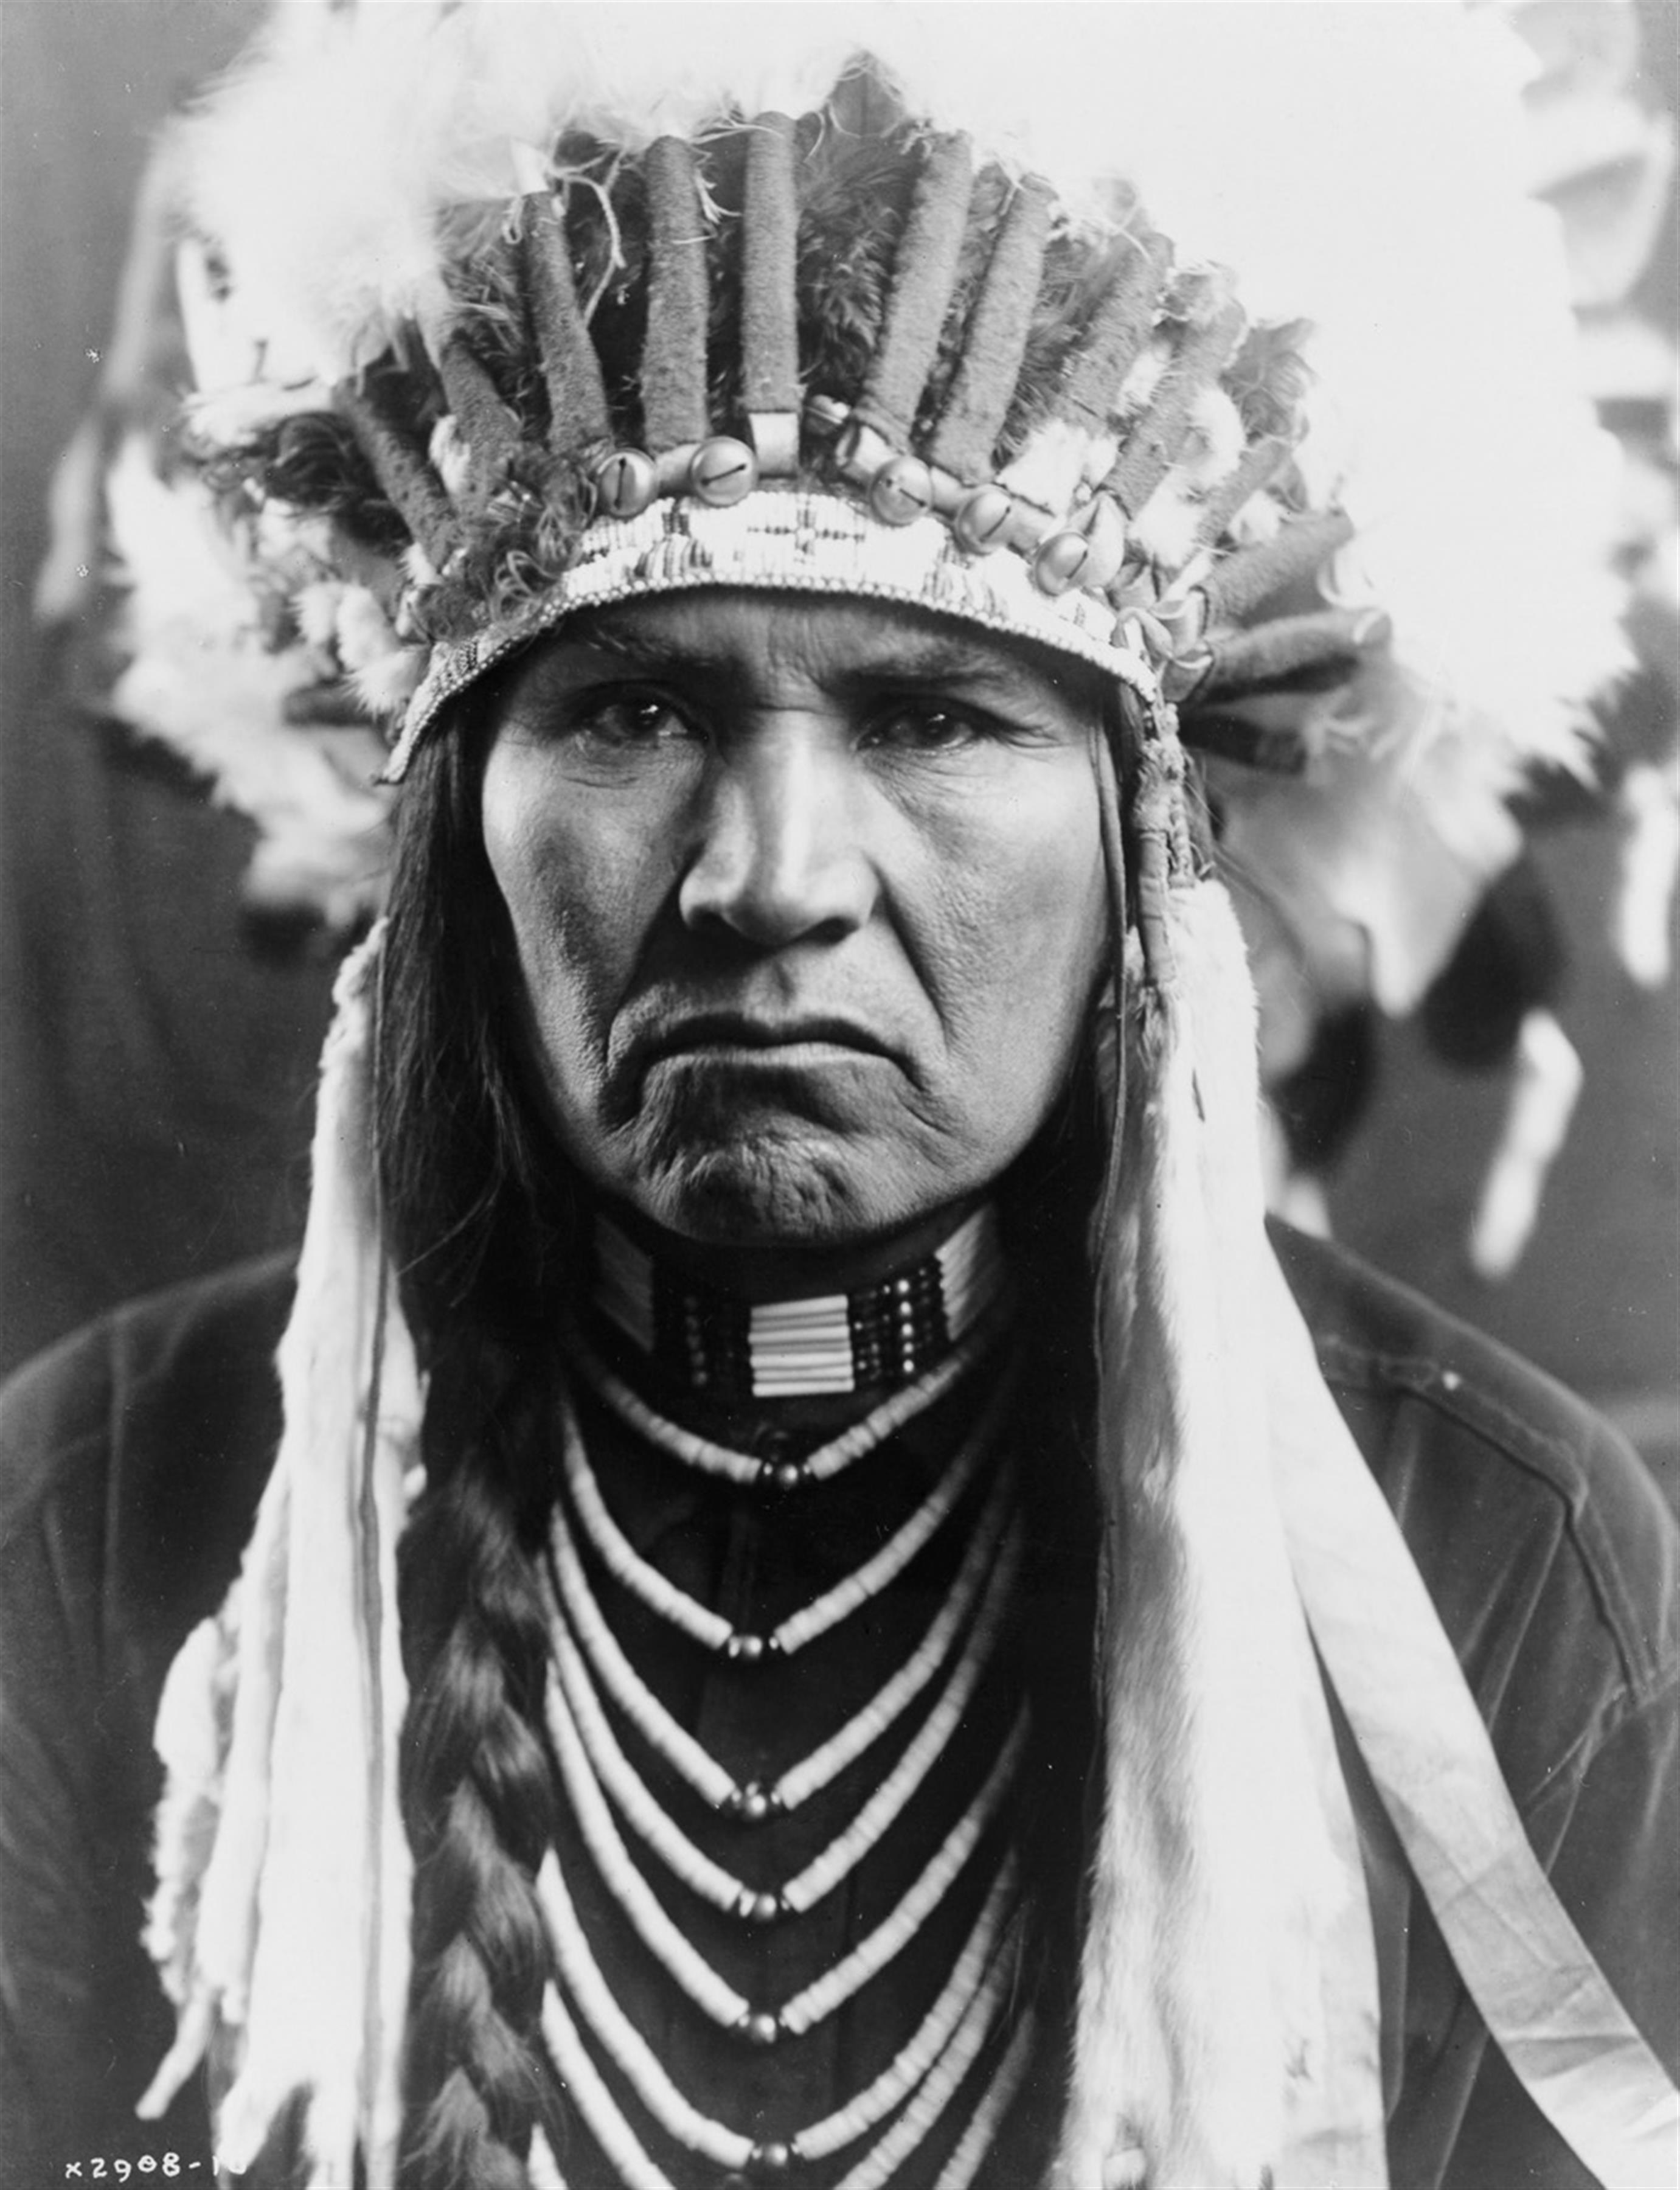
man, person, black and white, people, hair, vintage, antique, old, asian, monochrome, lifestyle, headgear, hairstyle, face paint, american, study, head, culture, beautiful, school, heritage, historical, tradition, indian, traditional, cultural, chief, teach, monochrome photography, sioux, indo americans, tribal chief